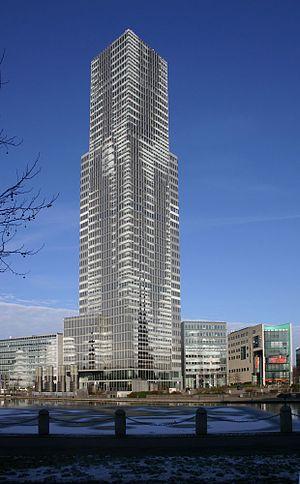
La KölnTurm est un gratte-ciel de bureaux construit au MediaPark à Cologne en Allemagne de 1999 à 2001. La surface de plancher de l'immeuble est de 32 730 m², desservis par six ascenseurs.